Ise-Ueno Station

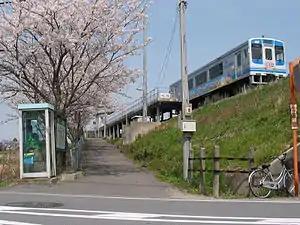
Ise-Ueno Station

is a railway station in Tsu, Mie Prefecture, Japan, operated by Ise Railway. The station is 14.0 rail kilometers from the terminus of the line at Kawarada Station.